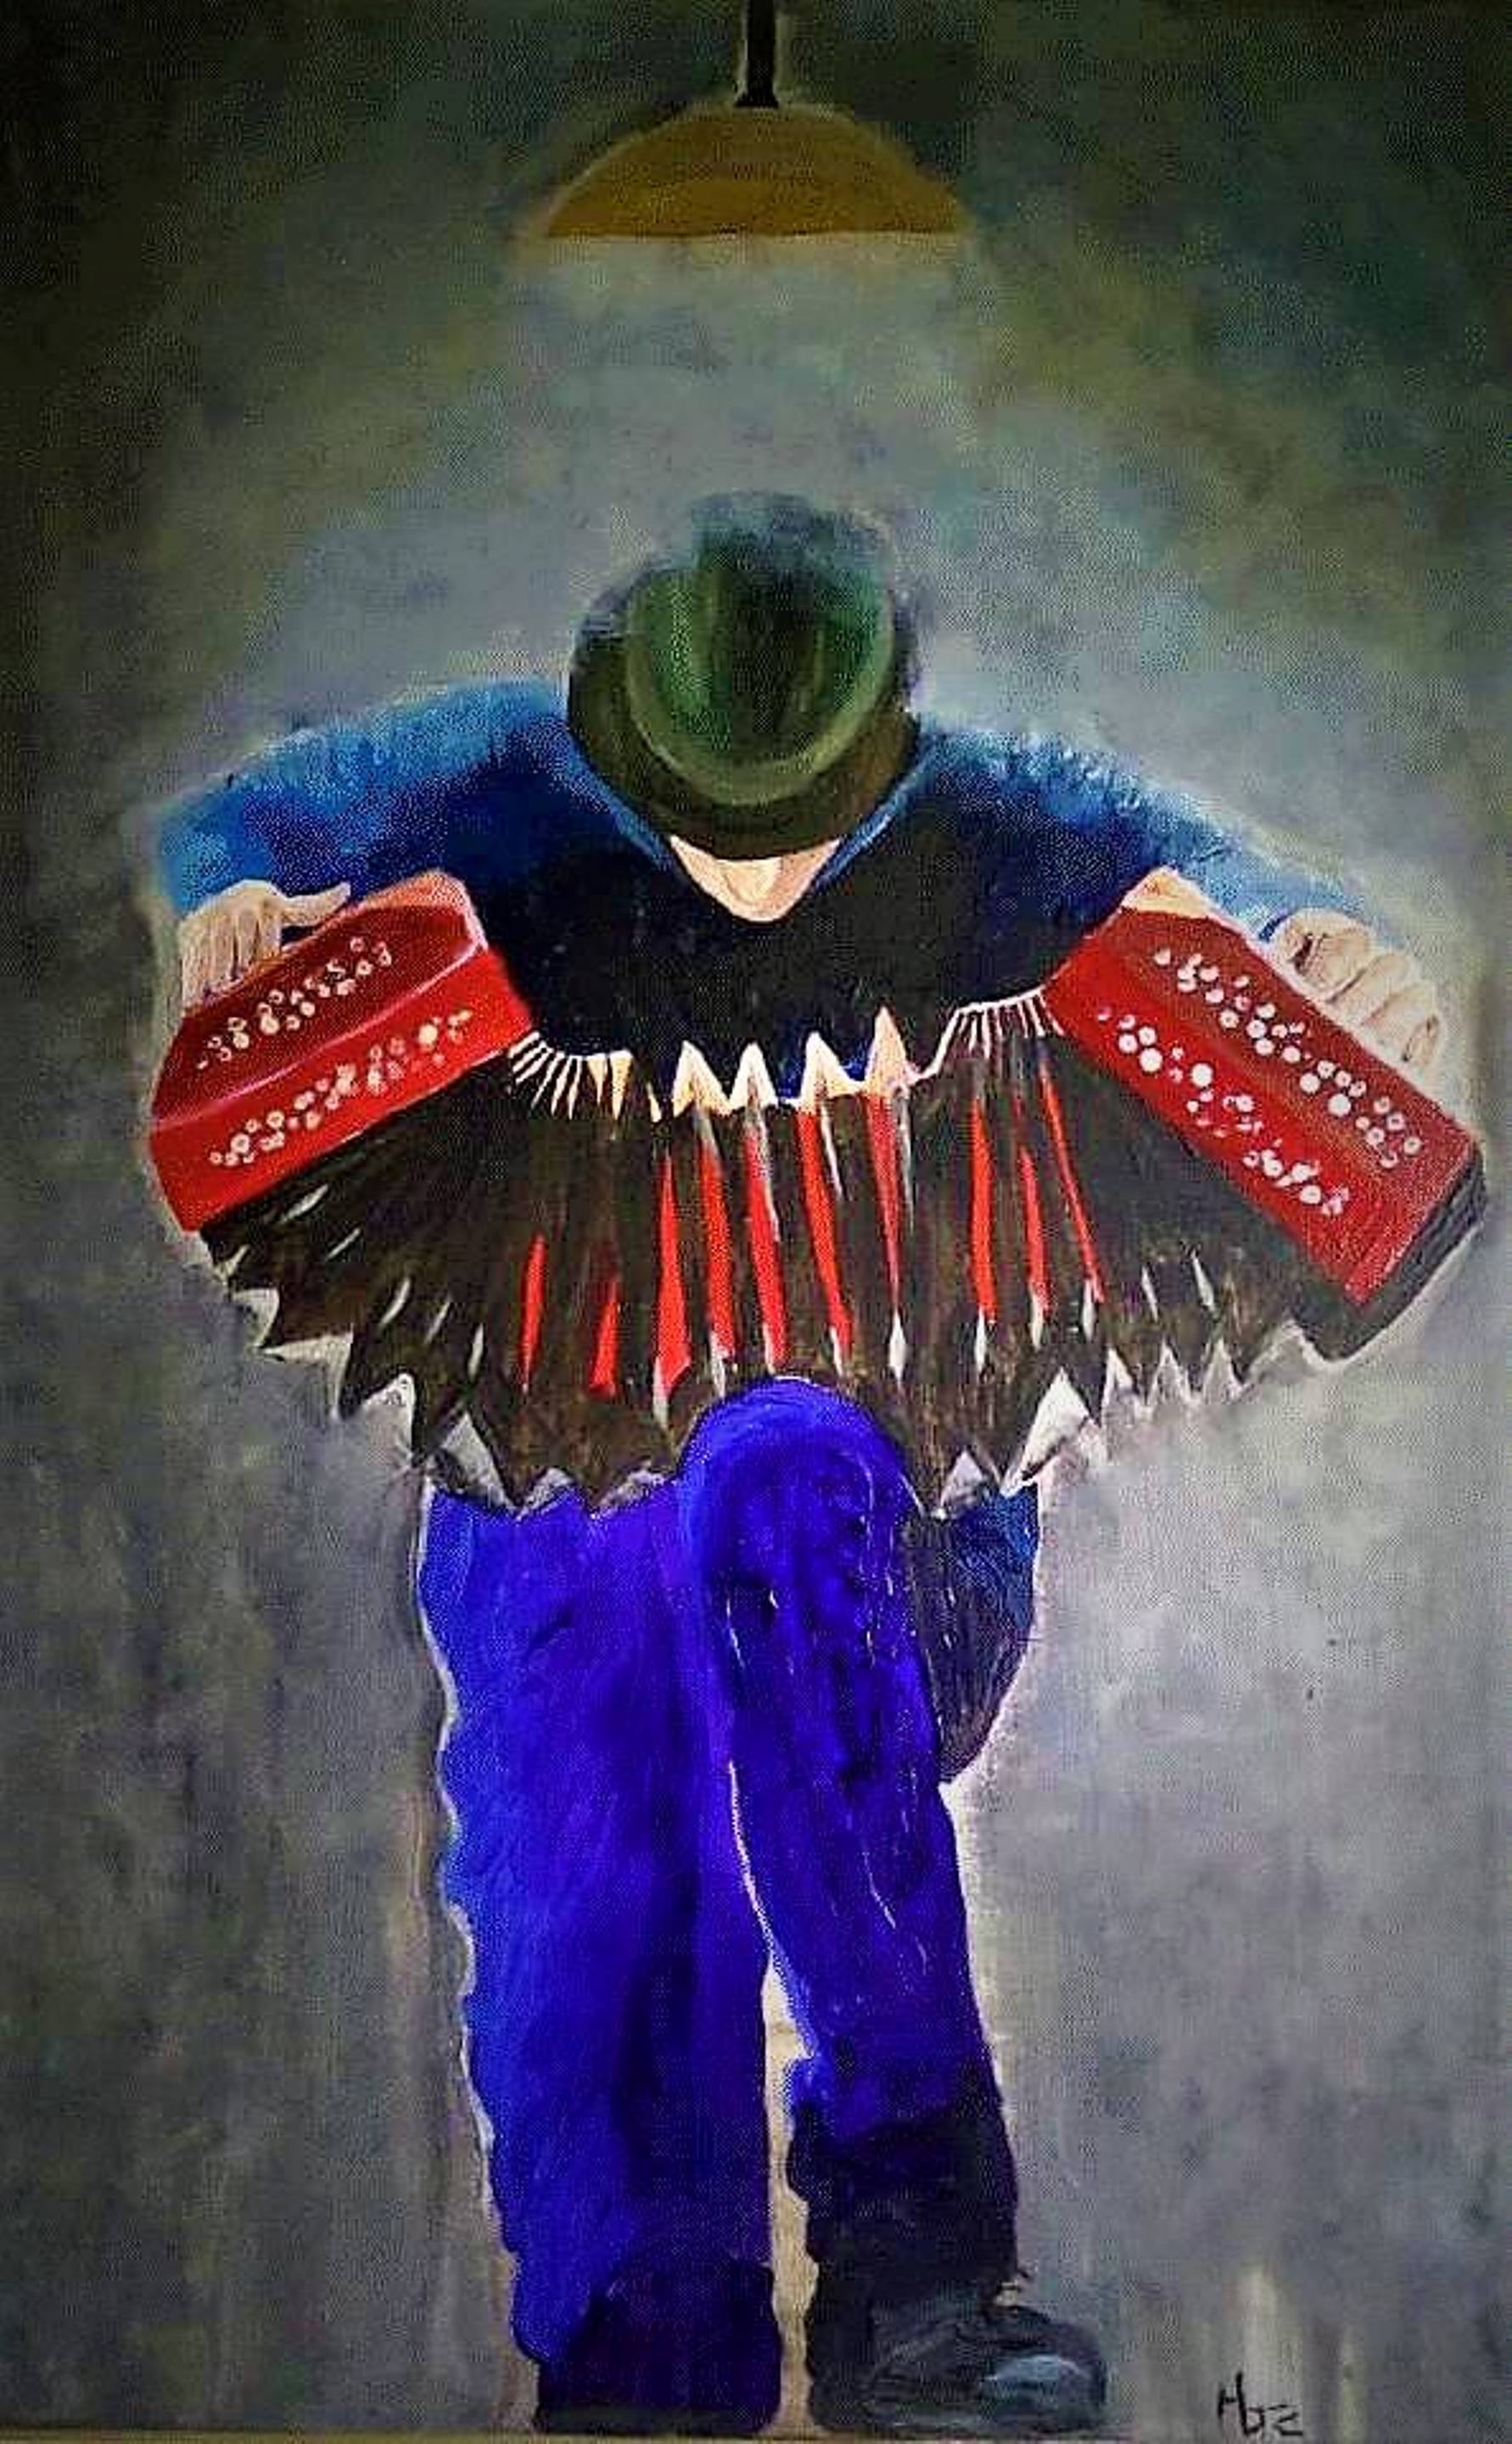
accordion, accordion player, blue, painting, watercolor paint, art, acrylic paint, paint, illustration, modern art, visual arts